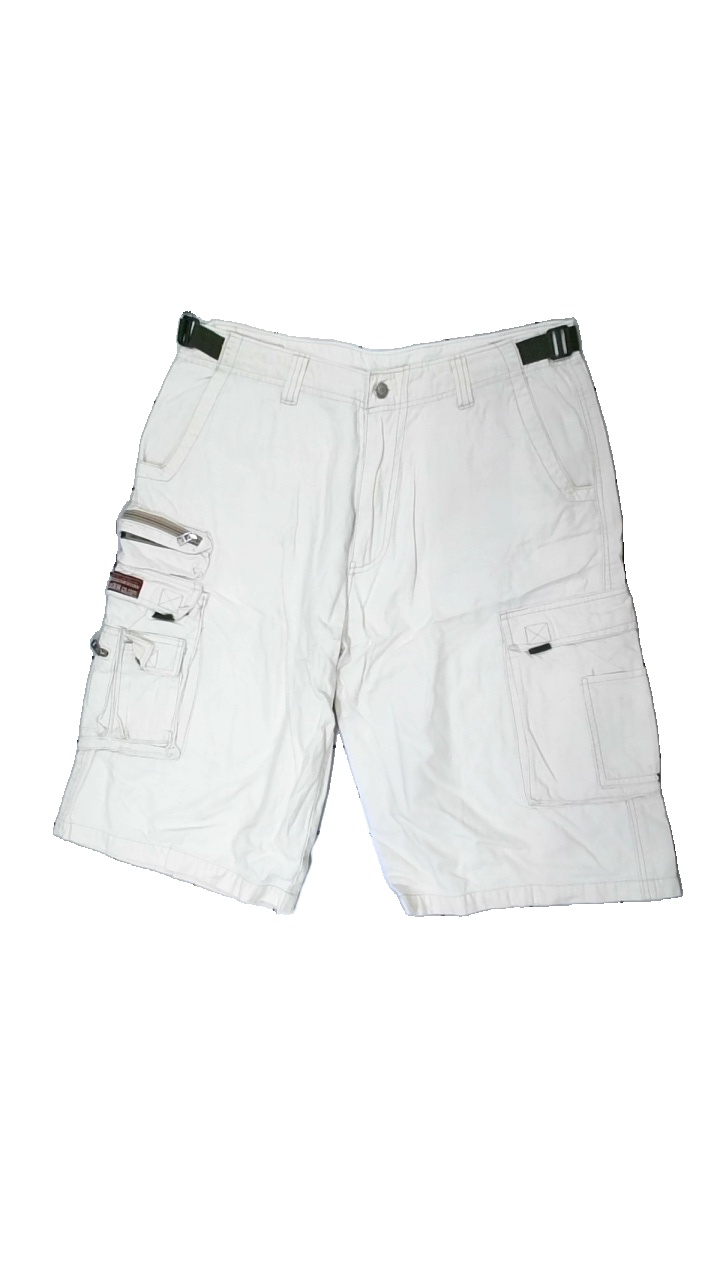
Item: Shorts (Men)
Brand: Missing
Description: vita shorts med flera fläckar över hela
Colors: White
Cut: Regular
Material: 100% cotton
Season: Summer
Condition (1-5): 3
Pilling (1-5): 5
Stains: Major
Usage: Export
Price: <50